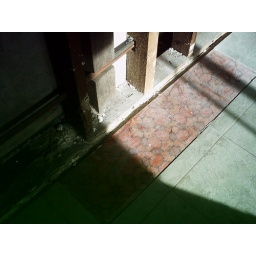
the old kitchen floor beneath the lino